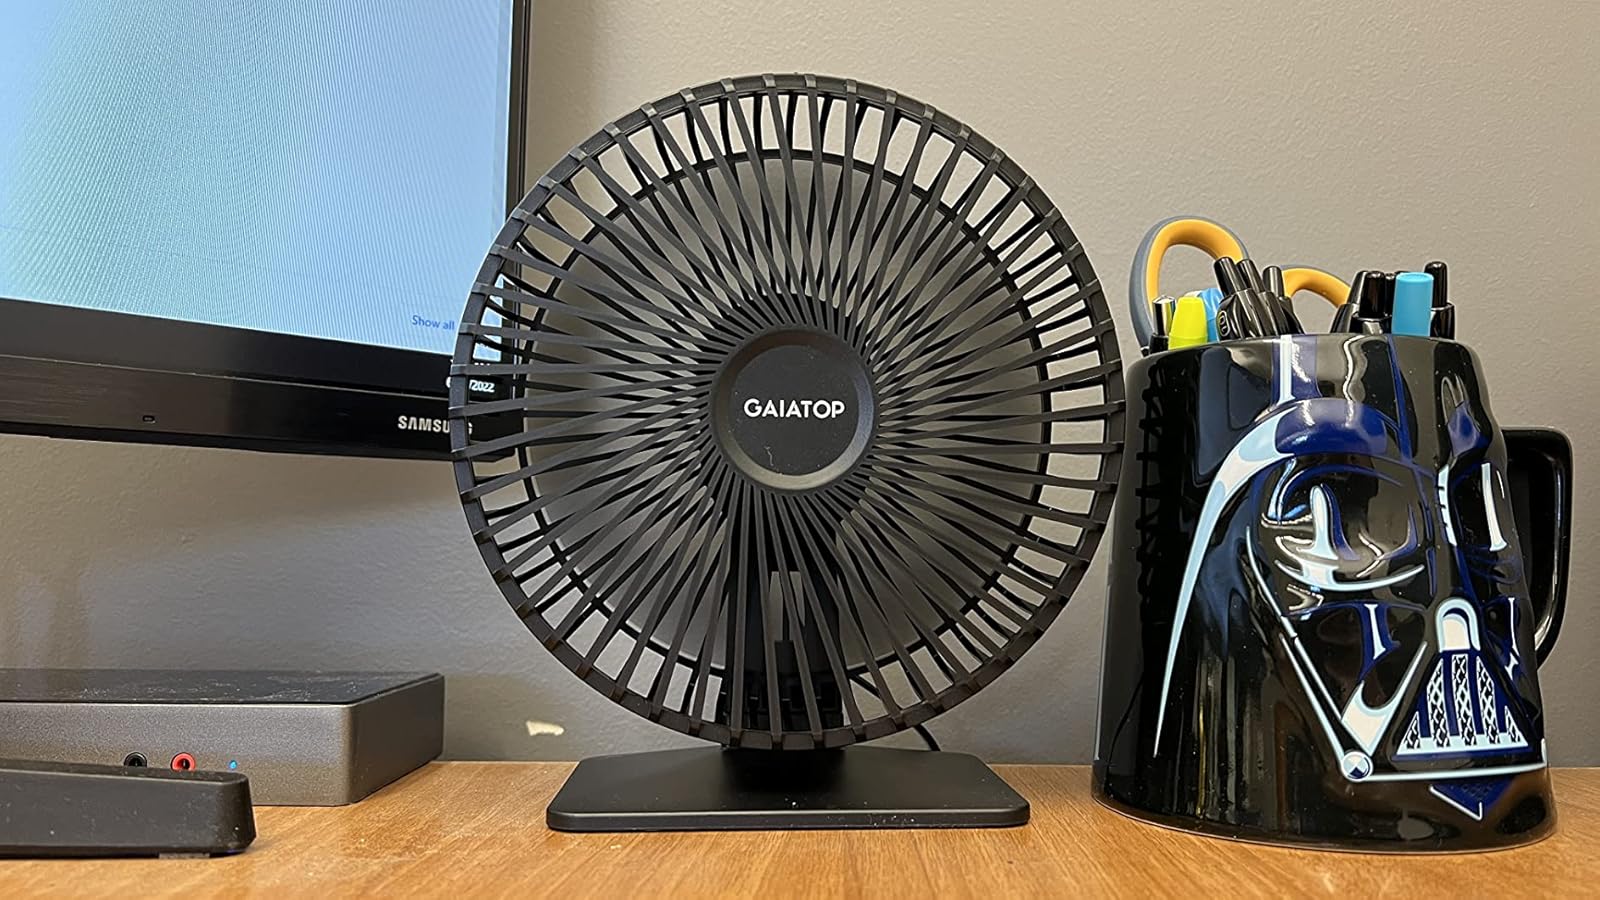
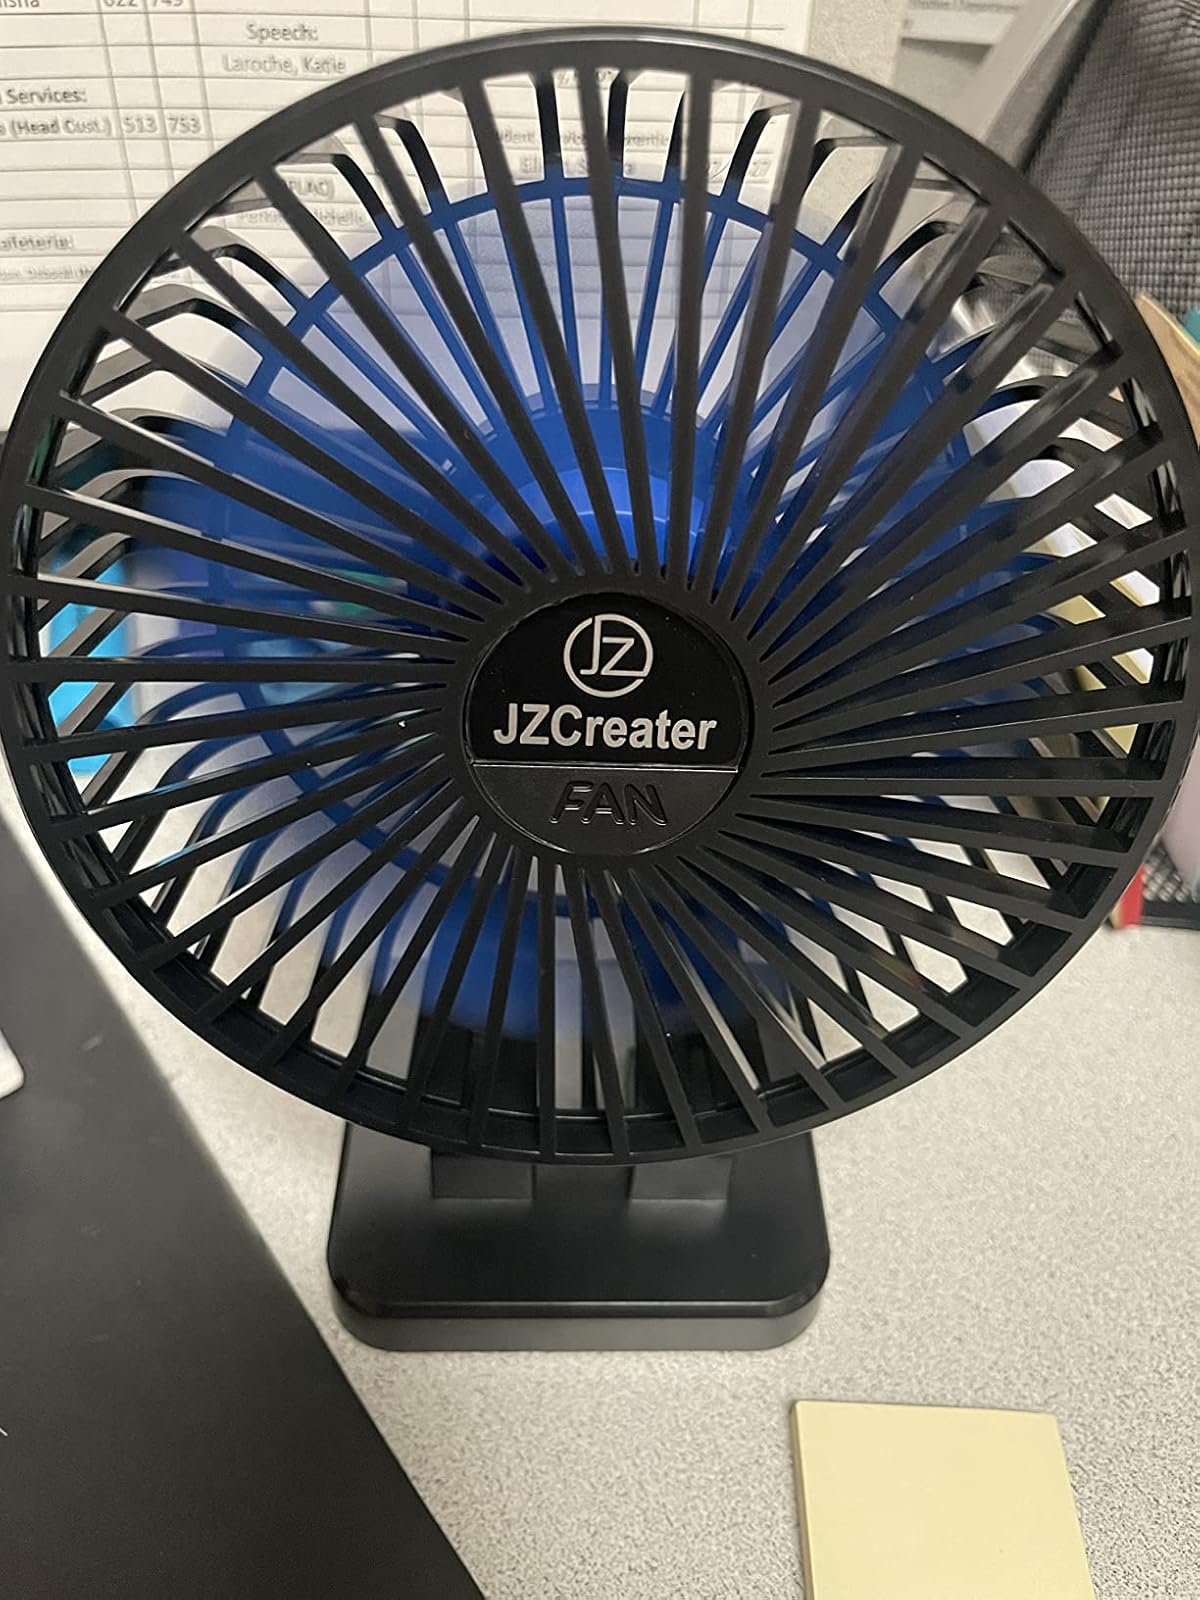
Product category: fan
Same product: no